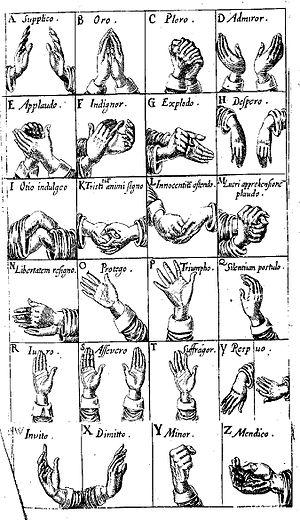
Principale science de jeu théâtral latin, la chironomie est basée sur le travail des mouvements de la main.